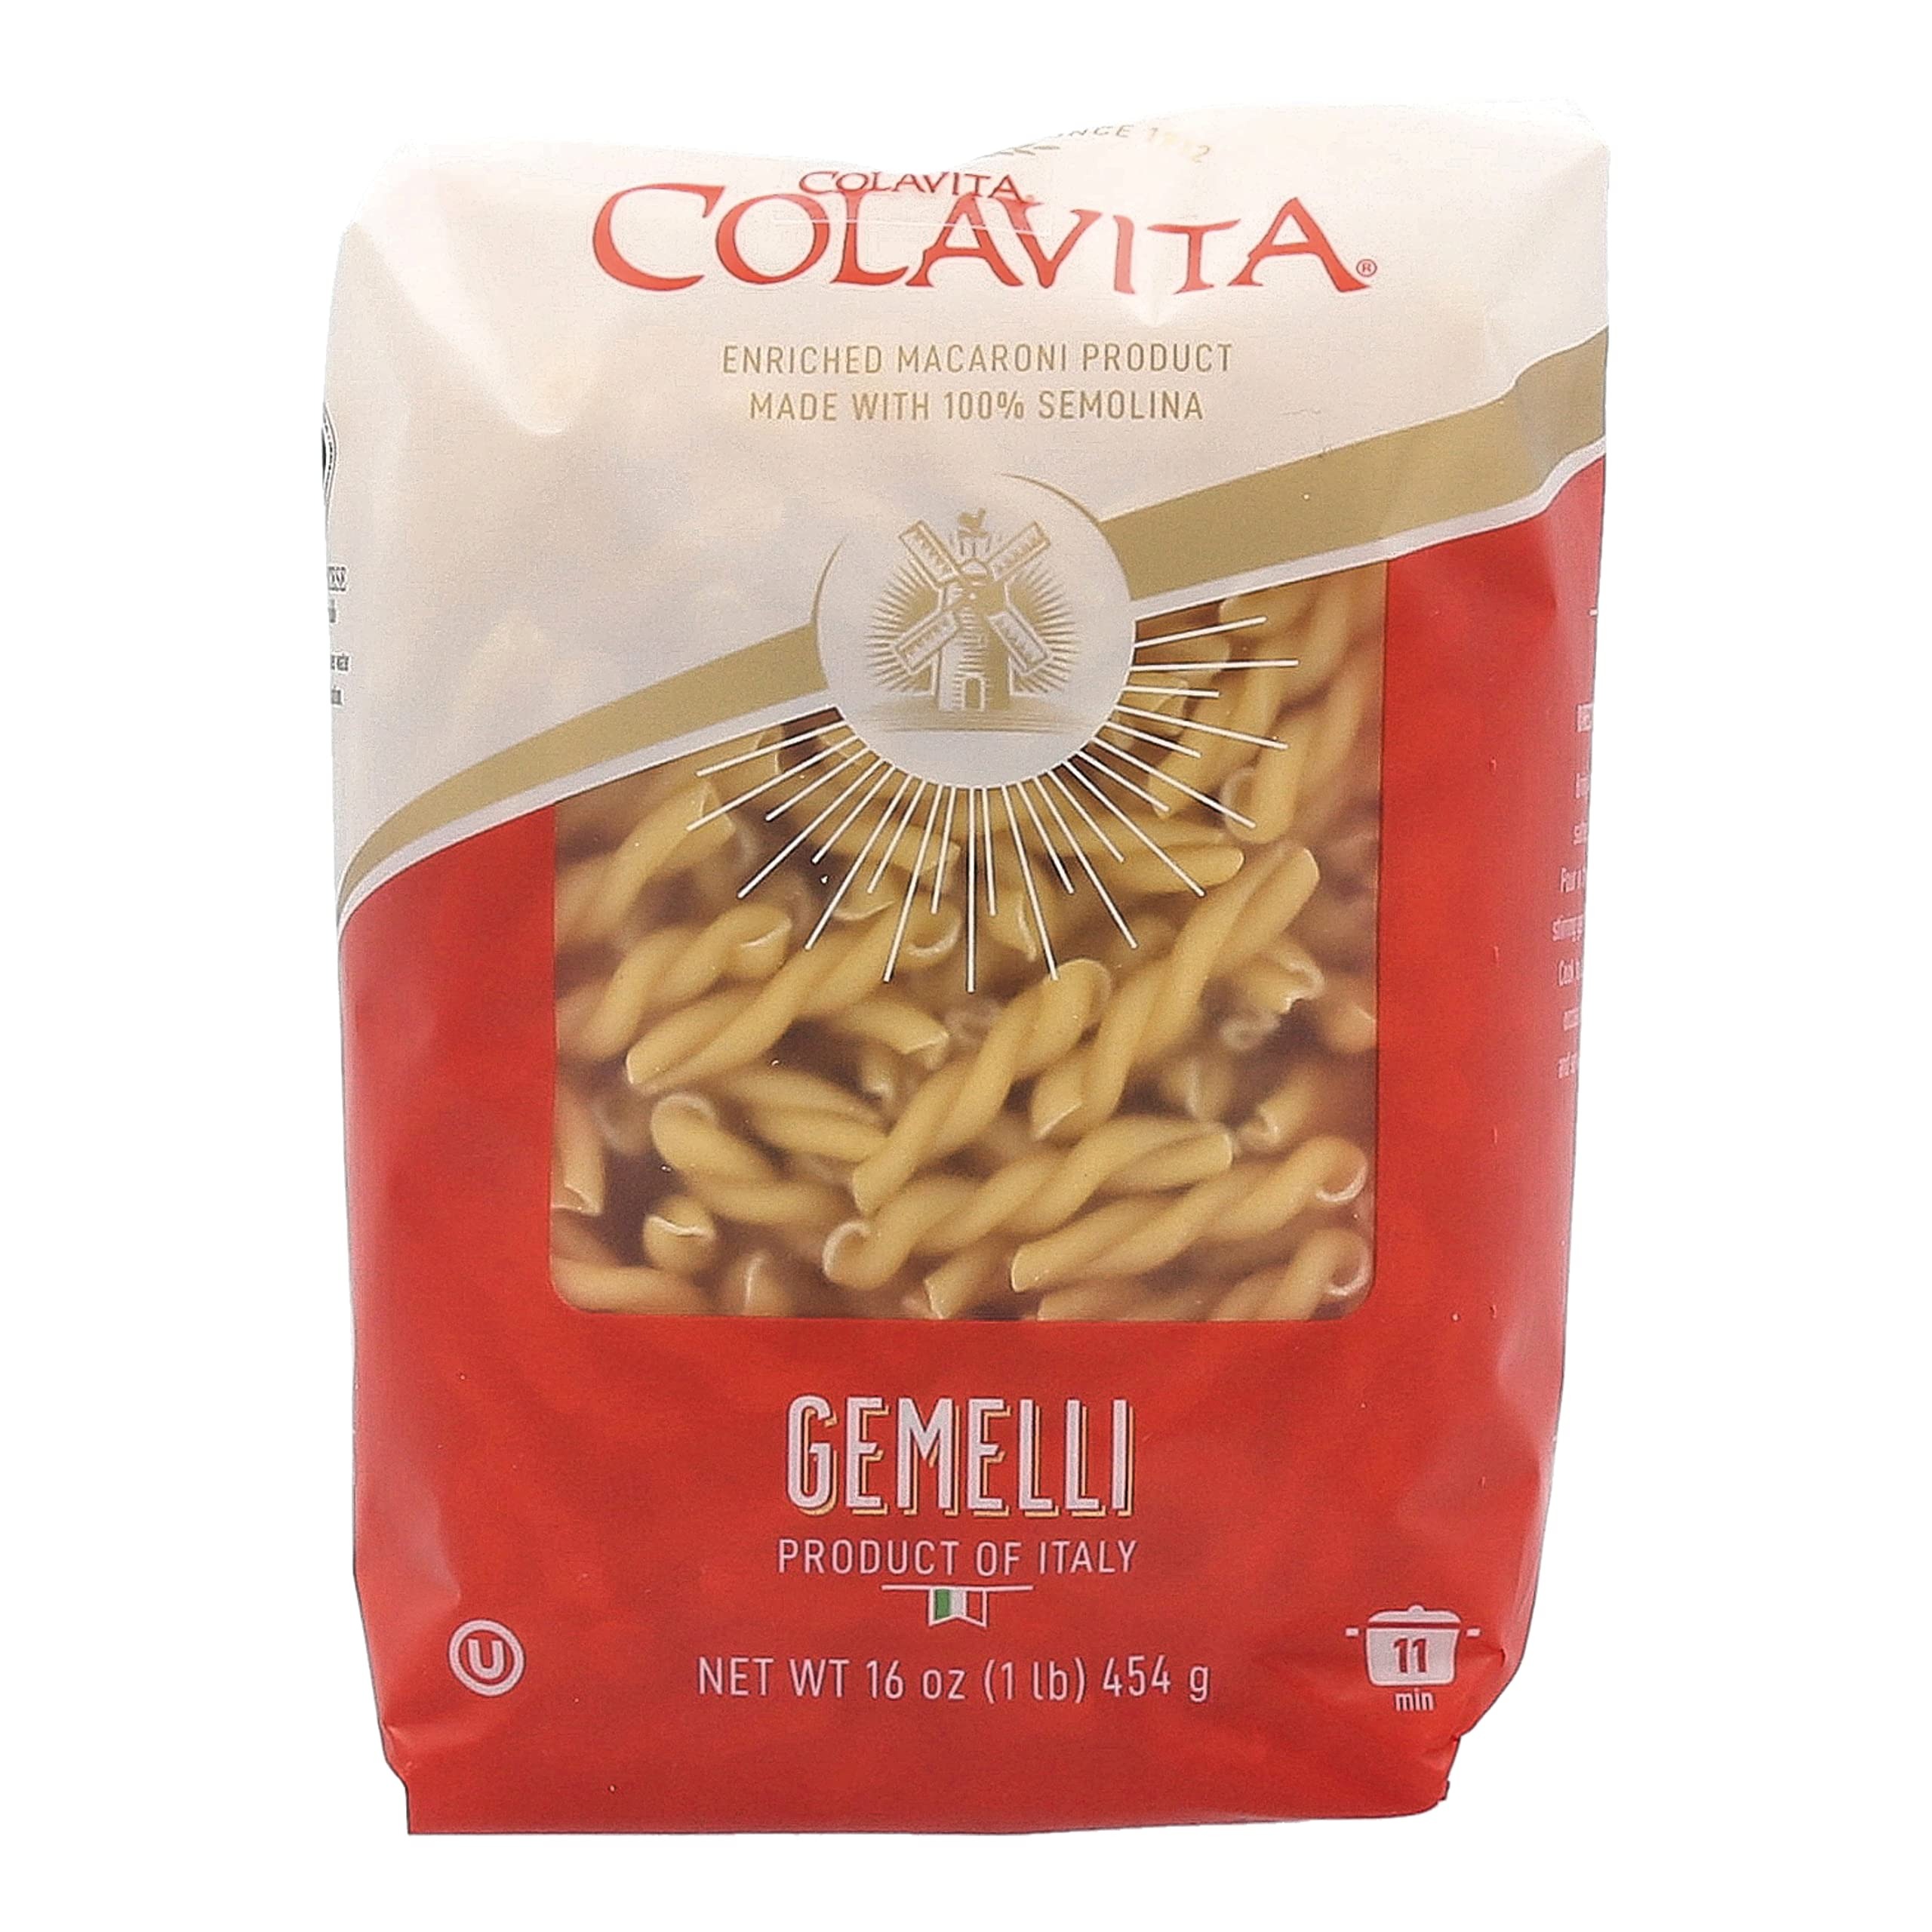
Item Name: Colavita Pasta - Gemelli (Braids), 1 Pound - Pack of 20
Bullet Point 1: Authentic Italian pasta with superb flavor - texture and color.
Bullet Point 2: Produced using 100% durum wheat and fresh mountain spring water with no salts or artificial ingredients added.
Bullet Point 3: Cooks in 11 minutes
Bullet Point 4: Original Italian choice for home cooks and chefs the world over.
Bullet Point 5: Colavita: A trusted family brand since 1912
Value: 320.0
Unit: Fl Oz

Price: 2.27